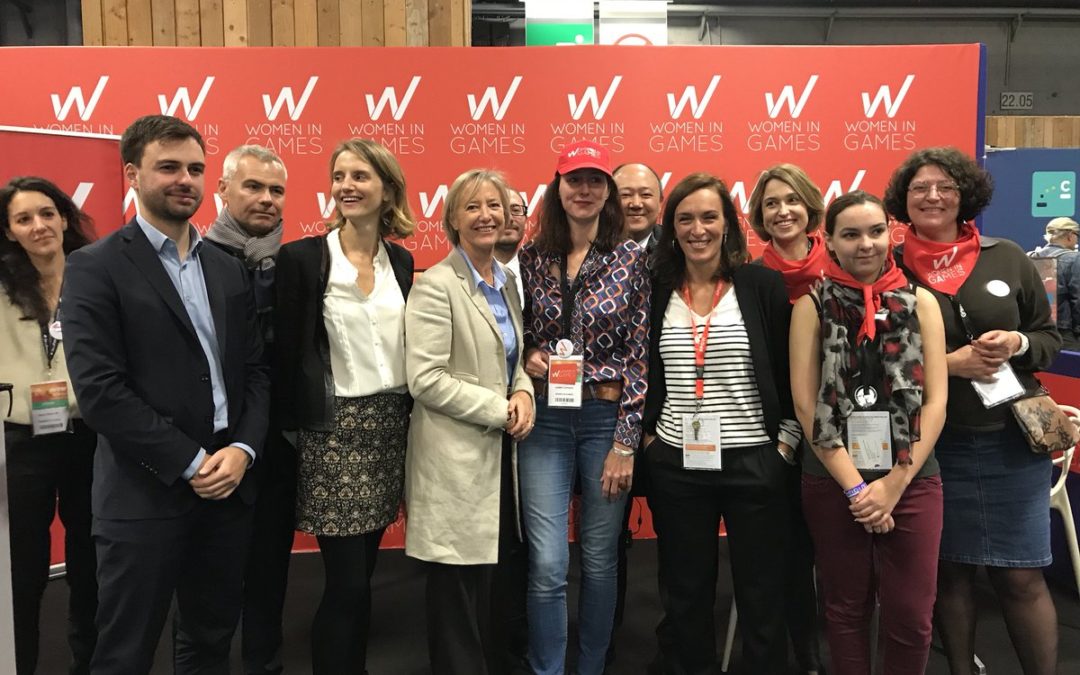
Gender: women